Transportation in Edmonton

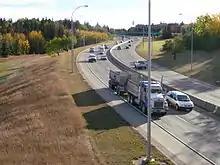
Wayne Gretzky Drive

Avenues run east and west; streets run north and south. Avenue numbers increase to the north; street numbers increase to the west. When a street lies between two numbered streets, letters are appended as suffixes. For example, 107A Avenue lies between 107 Avenue and 108 Avenue. Occasionally the letter B will be used and more rarely C, to denote multiple streets between 2 different street numbers. For example, 17A, 17B and 17C Avenues all lie between 17 Avenue and 18 Avenue.